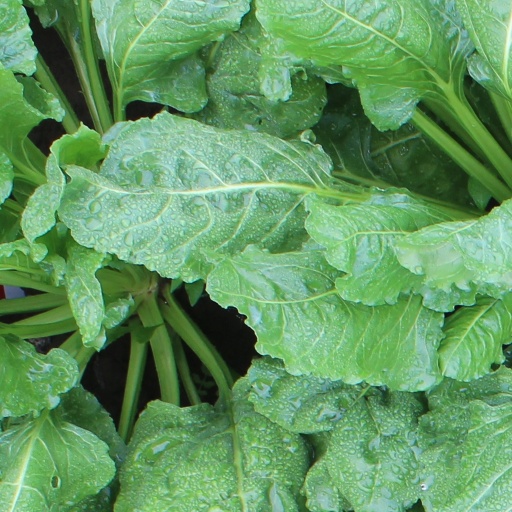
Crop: sugar beet